History of Alaska

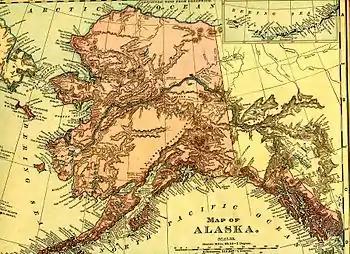
Alaska in 1895 (Rand McNally). The boundary of southeastern Alaska shown is that claimed by the United States before the conclusion of the Alaska boundary dispute.

The history of Alaska dates back to the Upper Paleolithic period (around 14,000 BC), when foraging groups crossed the Bering land bridge into what is now western Alaska. At the time of European contact by the Russian explorers, the area was populated by Alaska Native groups. The name "Alaska" derives from the Aleut word "Alaxsxaq" (also spelled "Alyeska"), meaning "mainland" or "continent" (literally, "the object toward which the action of the sea is directed"). While initially used to refer solely to the Alaska Peninsula, the name eventually broadened to represent the entirety of Alaska.